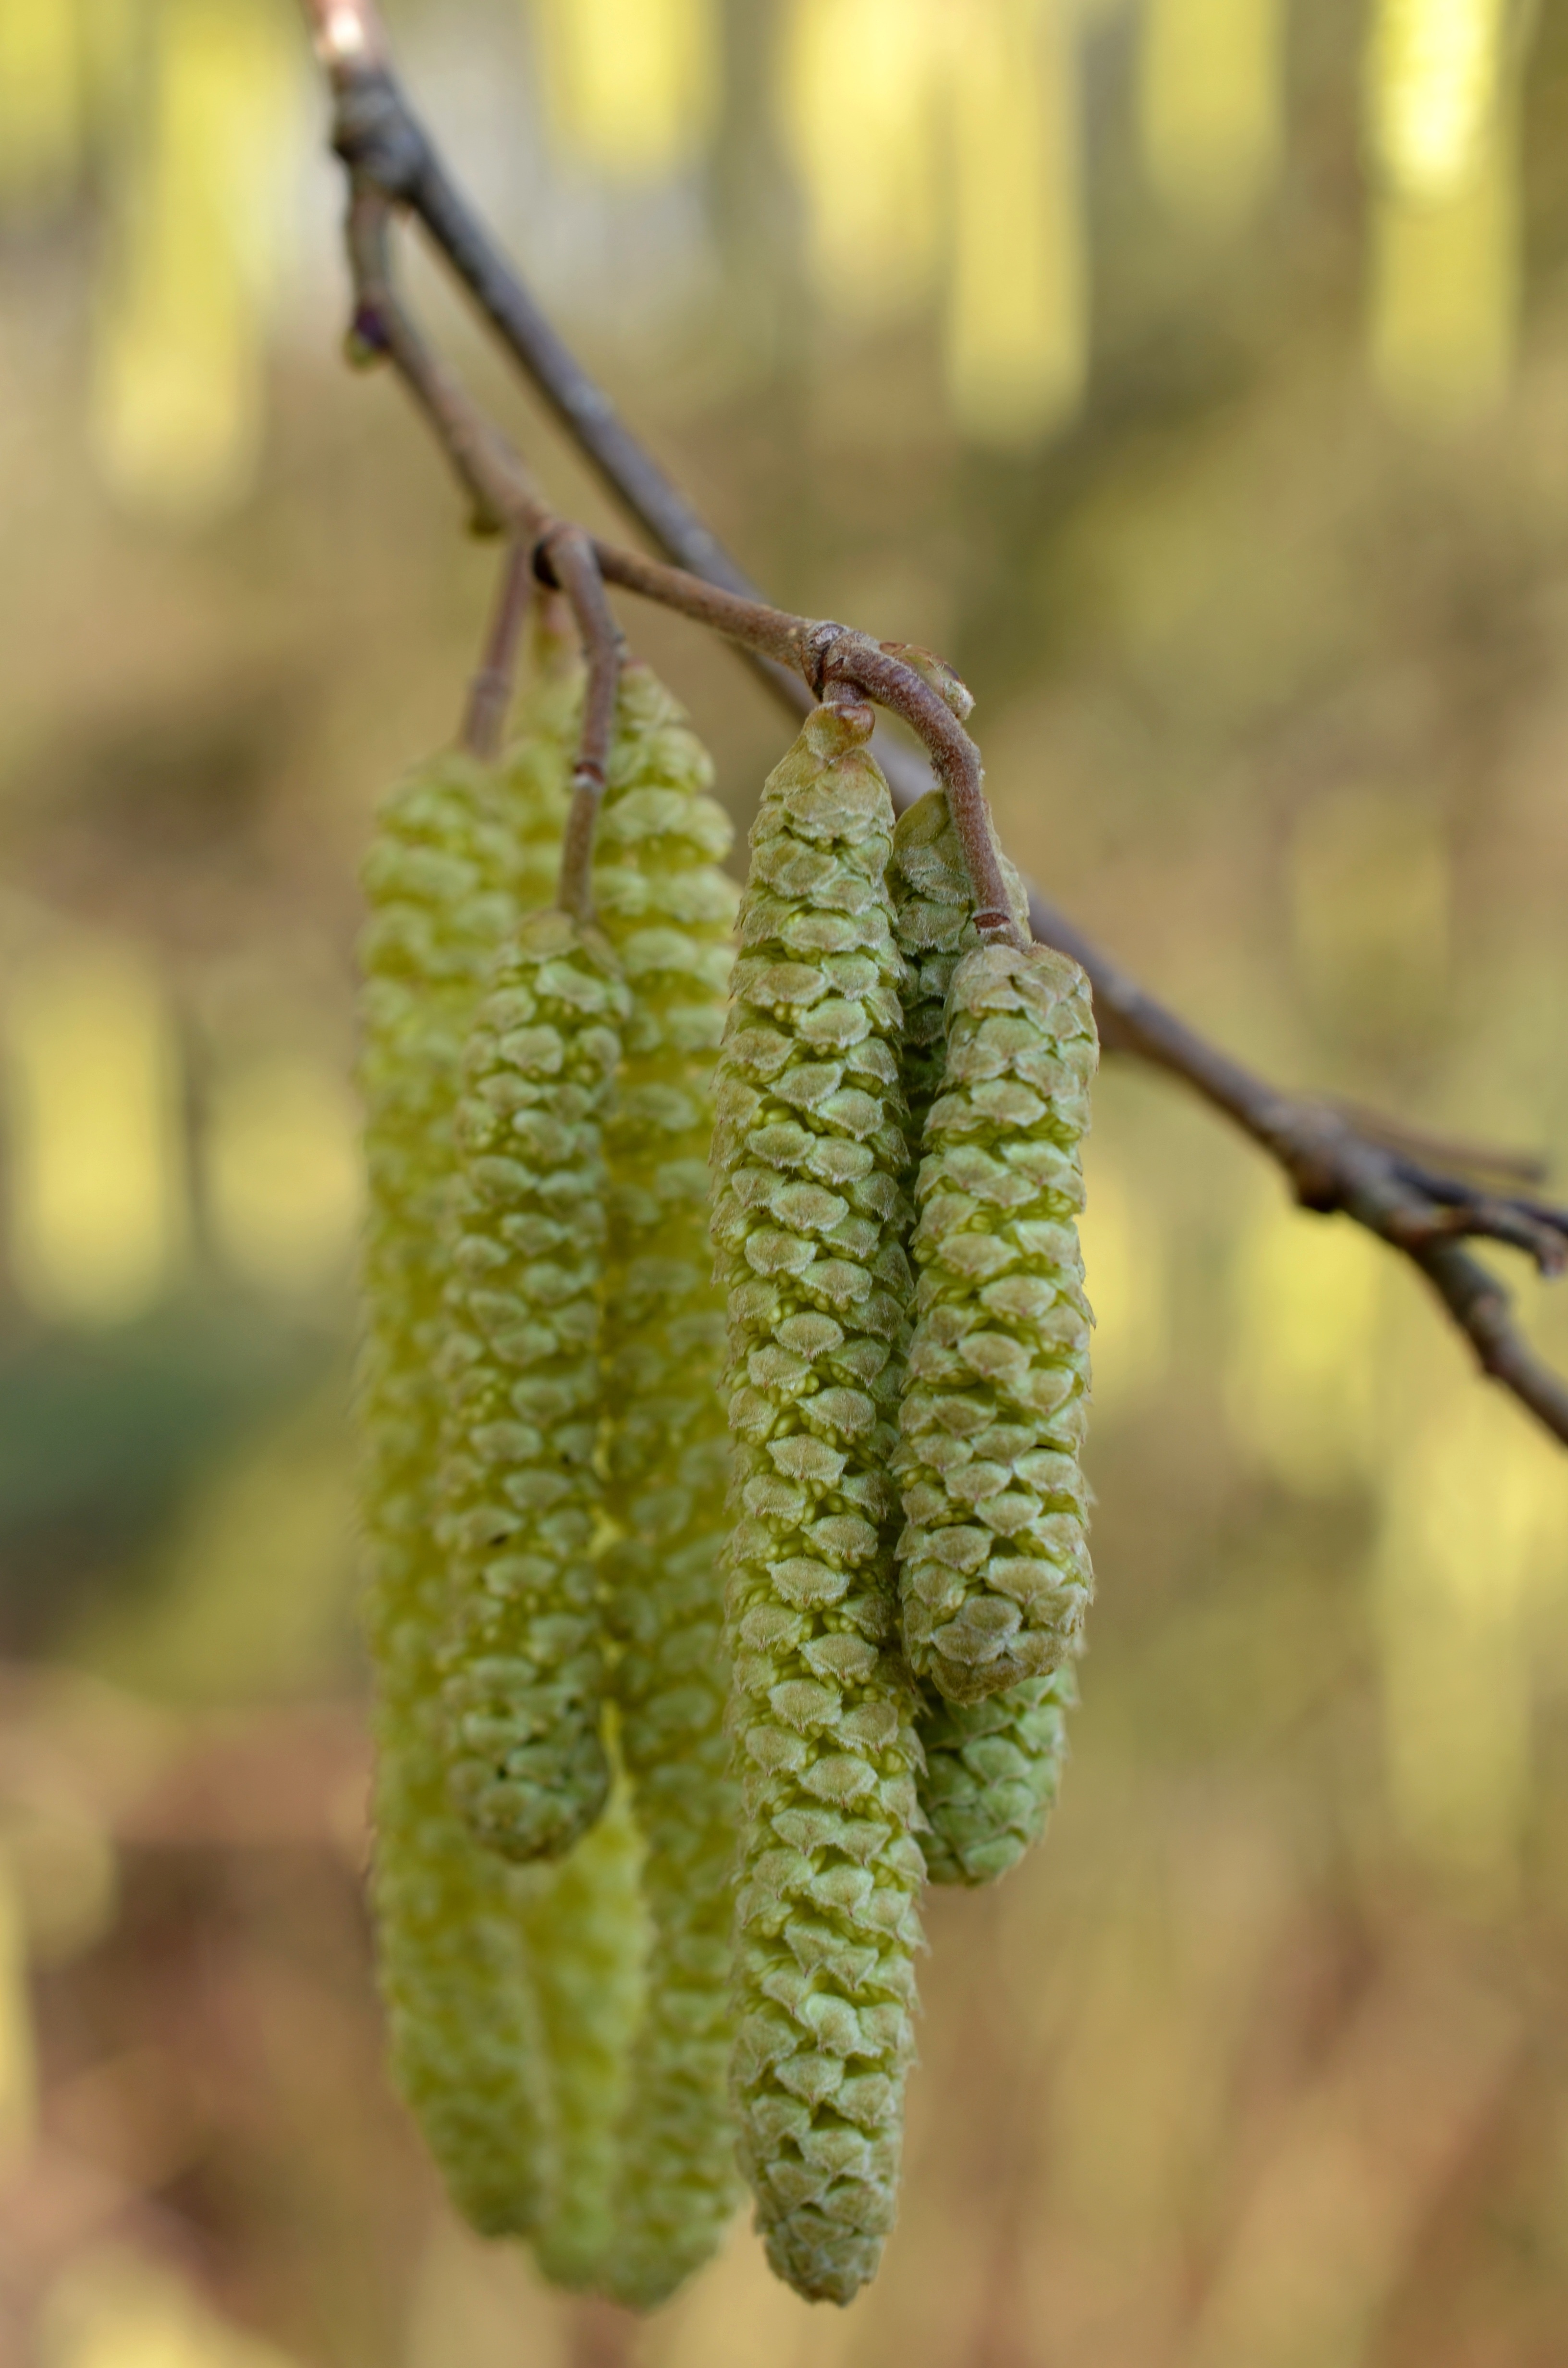
tree, branch, plant, leaf, flower, pollen, food, spring, green, produce, crop, botany, yellow, agriculture, close, flora, close up, hazelnut, hazel, macro photography, flowering plant, grass family, plant stem, land plant, hazel nut bush